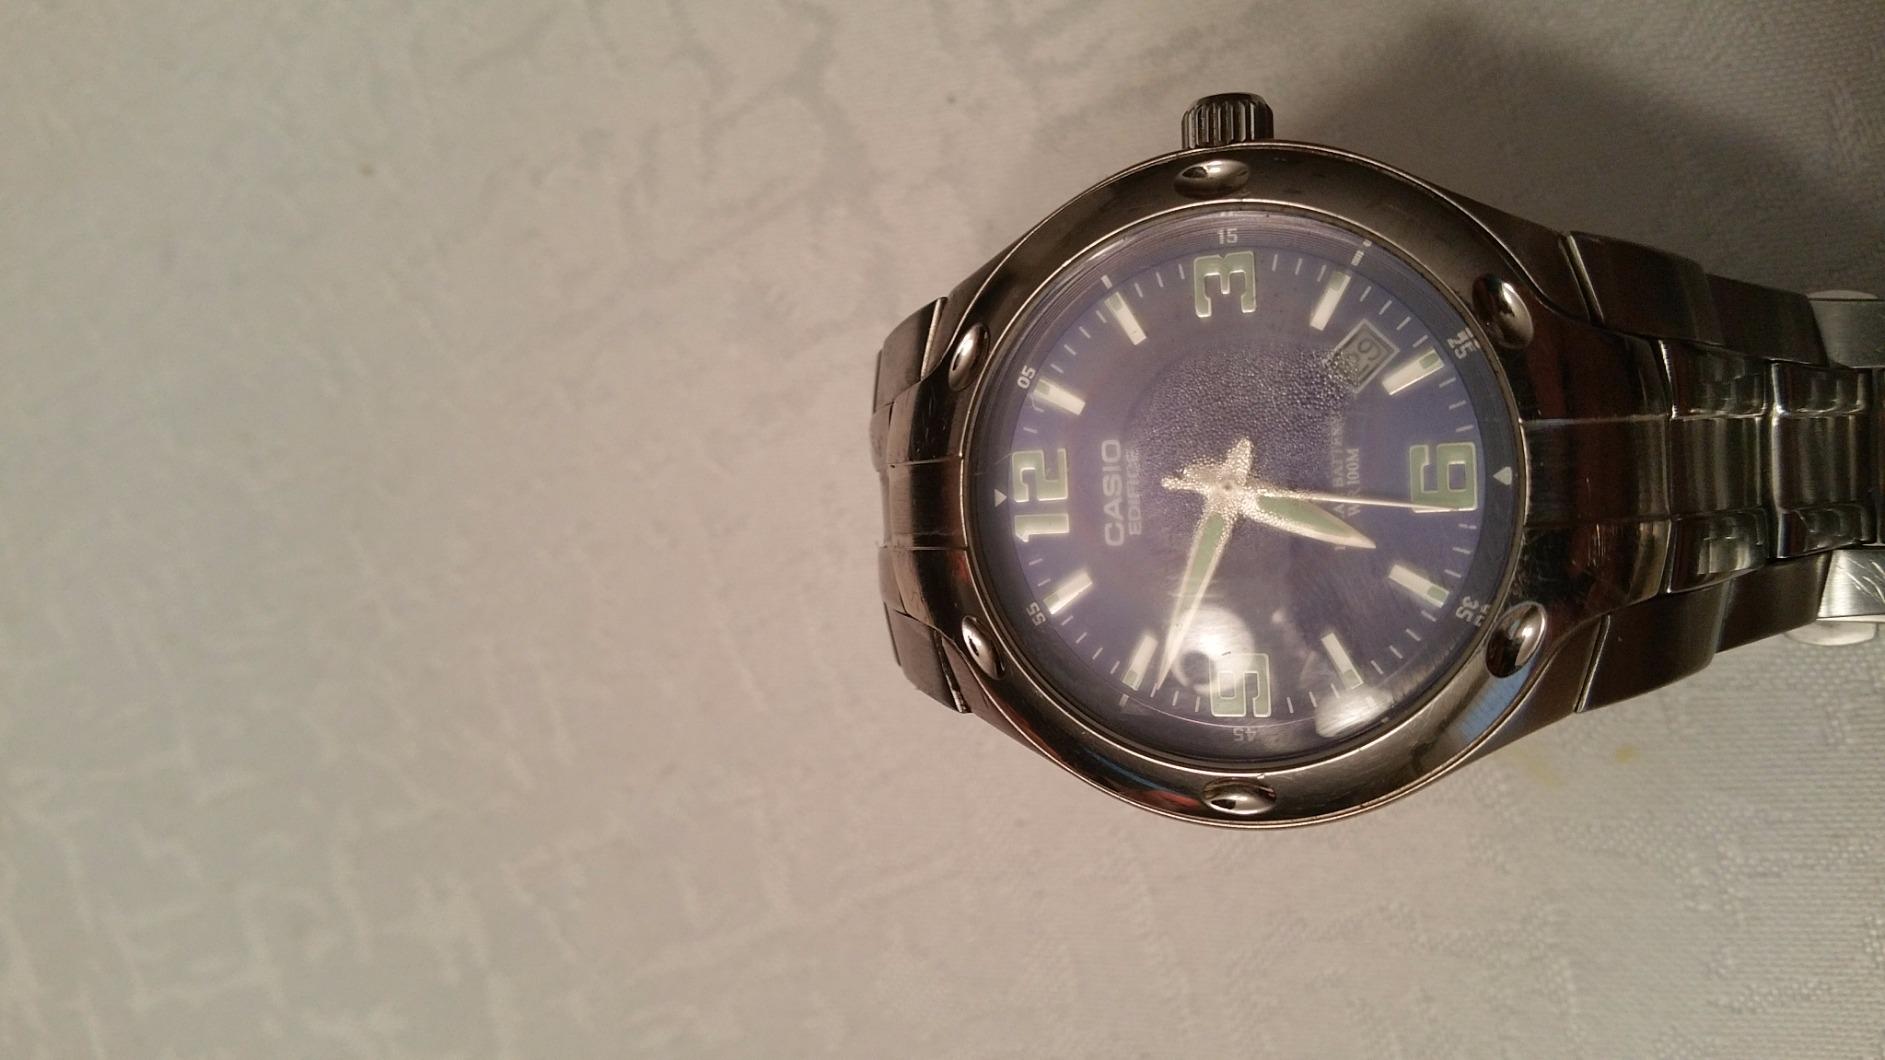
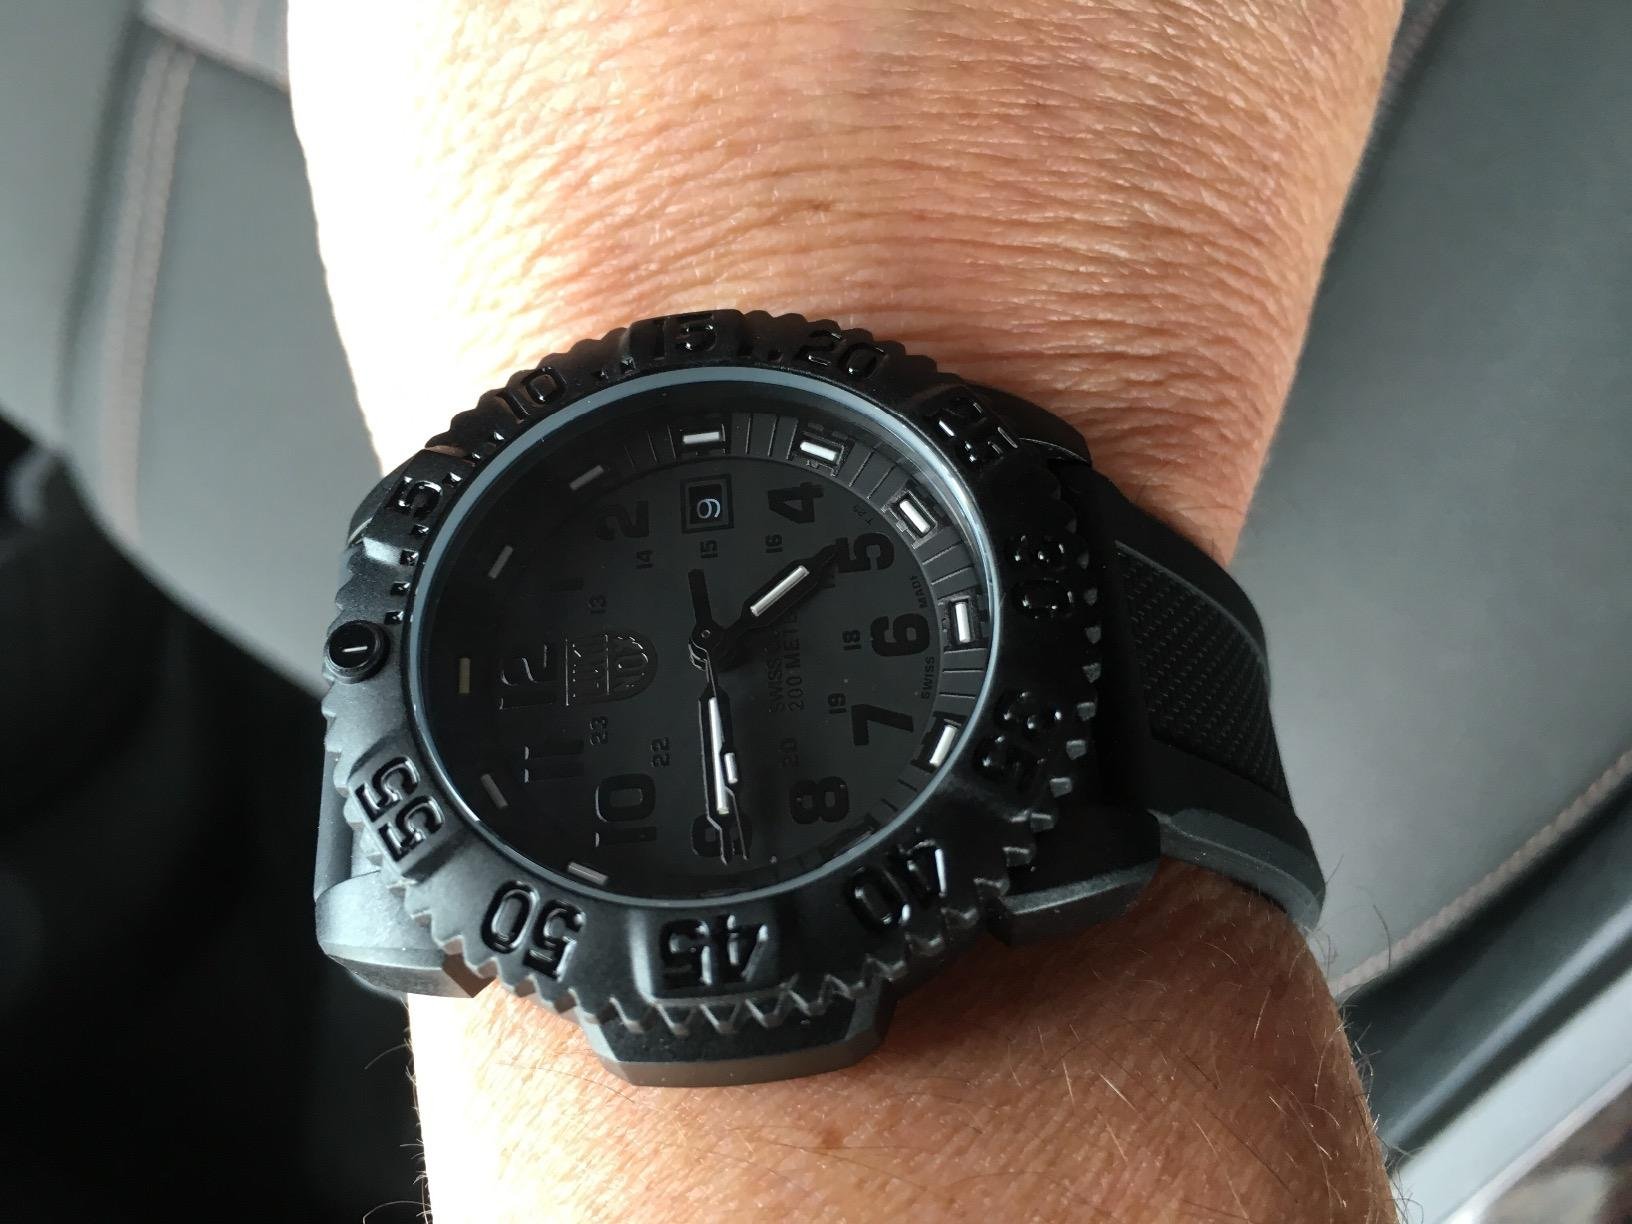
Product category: accessories_watch
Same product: no